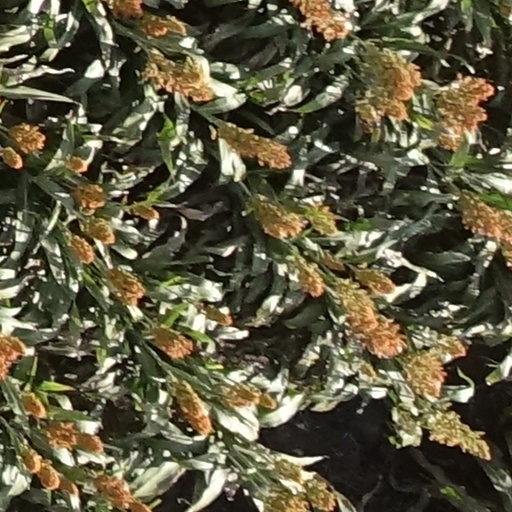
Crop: sorghum